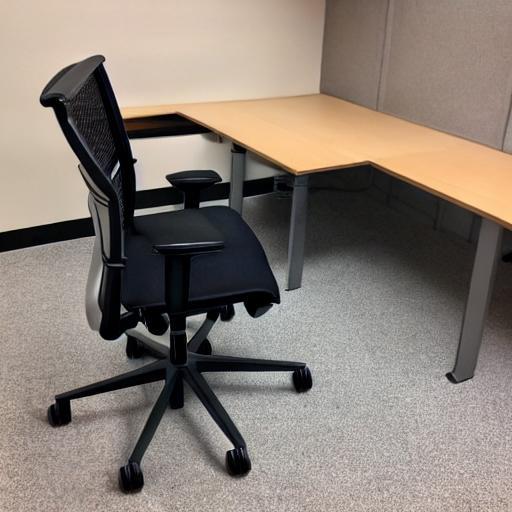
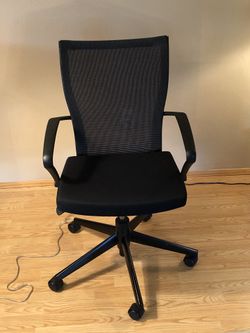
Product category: items_chair
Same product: no